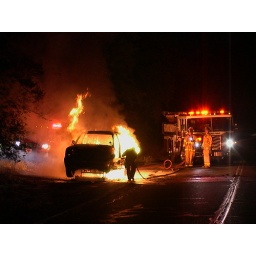
A vehicle was stripped of doors and seats etc. then set on fire in Sacramento, CA.  Metro Fire on scene.